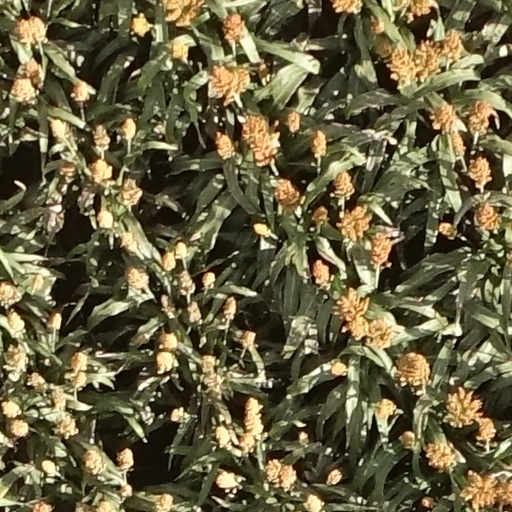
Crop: sorghum